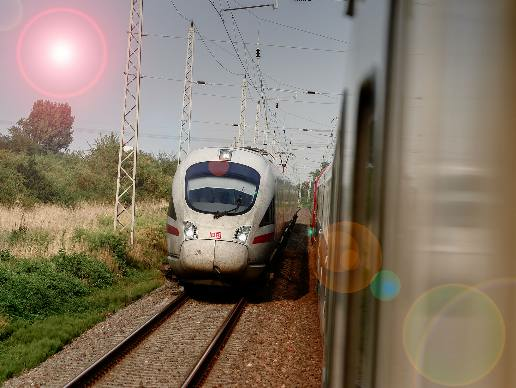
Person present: No